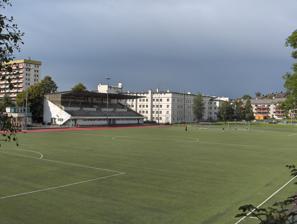
Building: Krohnsminde
Country: Norway
Year built: 1947
Sports area in Bergen, Norway Krohnsminde kunstgressbane Location Danmarks plass, Bergen Owner Bergen Municipality Field size 105 x 68 m Construction Built 1930-1947 Opened 1947 Krohnsminde kunstgressbane or Krohnsminde Idrettsplass is a municipality-owned sports ground and football stadium located in the city of Bergen , Norway, near Danmarks plass in the borough of Årstad . History The terrace was designed by the architect Ole Landmark and finished in 1947. The venue has hosted the Norwegian Athletics Championships in 1950, 1957 and 1961. In 1956, Gordon Pirie set a World Cup record in the 5,000 meters with a time of 13:36.8, and the Norwegian Skating Championships were added to Krohnsminde the year before, in 1955, but due to the weather, two exercises - 1,500 and 10,000 meters had to be moved to Voss. A hall was also built adjacent to the facility where, among other things, several Norwegian boxing championships were arranged. There was a motorcycle speedway track around the football pitch during the 1960s, when the venue was known as the Krohnsminde Stadion. It held the final of the Norwegian Individual Speedway Championship in 1961, 1966 and 1969, in addition to a qualifying round of the Speedway World Championship in 1965. In the 1991 season , it hosted the 11 home matches for Fyllingen in the Norwegian Premier League . The official crowd record at Krohnsminde is 11,918 spectators, set on 23 June 1991 when Fyllingen met Brann in a local derby. But when Varegg met Rosenborg in the cup's quarter-finals in September 1971, the number of spectators was probably well over 20,000. The gates were blown up, and the counting devices stopped working. The exact number of spectators was therefore never recorded. From the 2005 season up to and including the 2007 season, the pitch was used as the home pitch for Løv-Ham Football , which also had office facilities at the sports ground. Krohnsminde is used today by a number of other football clubs, including Ny-Krohnborg IL , SK Trane and Baune SK. During the day, the track is used by nearby schools. The western terrace of Krohnsminde kunstgressbane was demolished in November/December 2008 to make room for a new hospital building. References "Løv-Hams nåværende og kommende hjemmebane" (in Norwegian). Løv-Ham. "- Krohnsminde krones med seier?" (in Norwegian). Løv-Ham. 2007 .